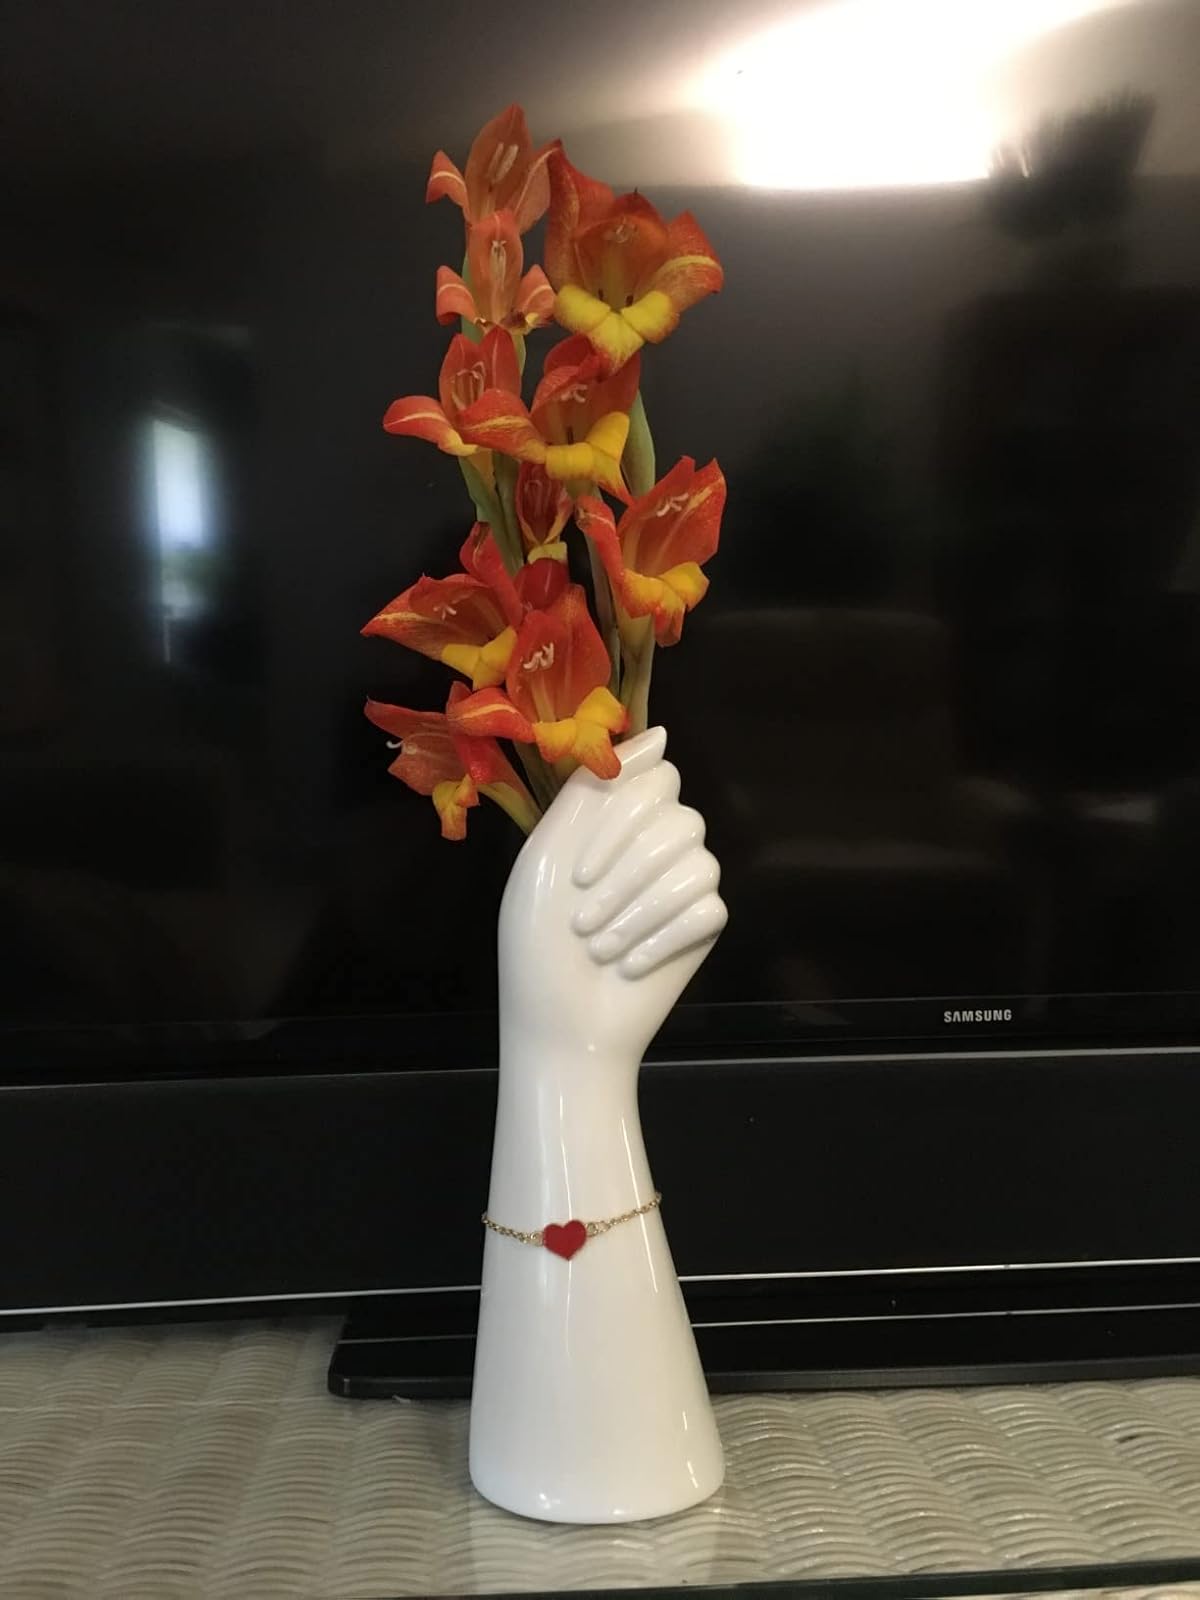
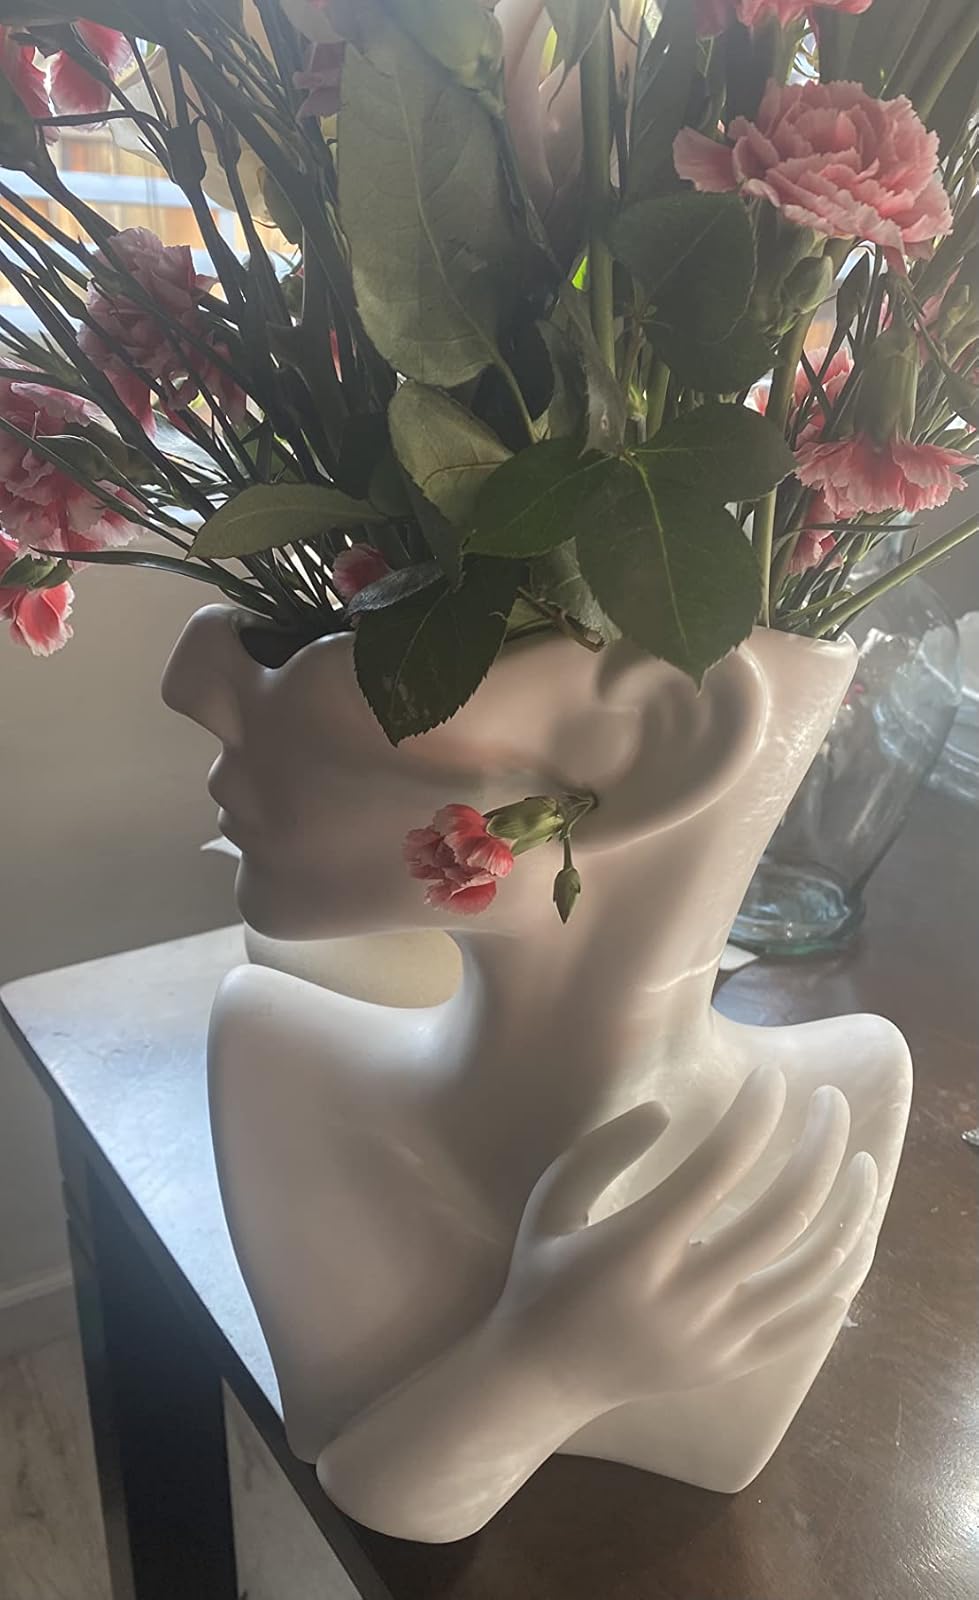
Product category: vase
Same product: no